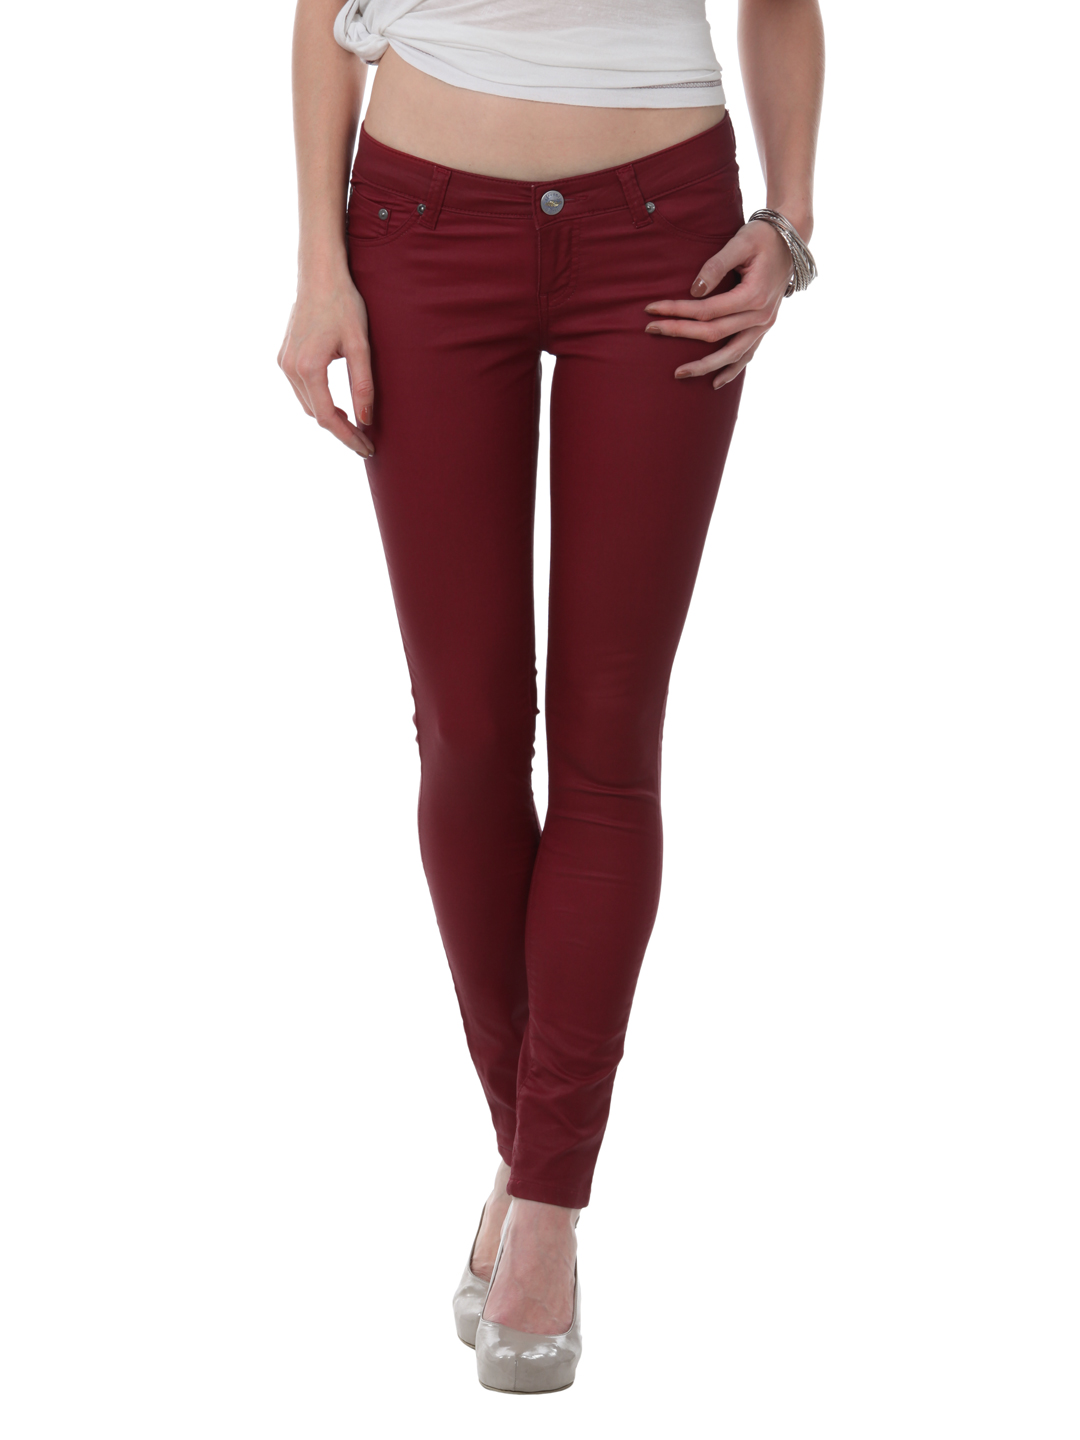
Pepe Jeans Women Dark Red Jeggings
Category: Apparel / Bottomwear / Jeggings
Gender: Women
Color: Red
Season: Summer 2012
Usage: Casual